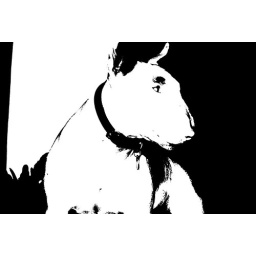
Plain, stark, white on black photo of an English bull terrier in profile